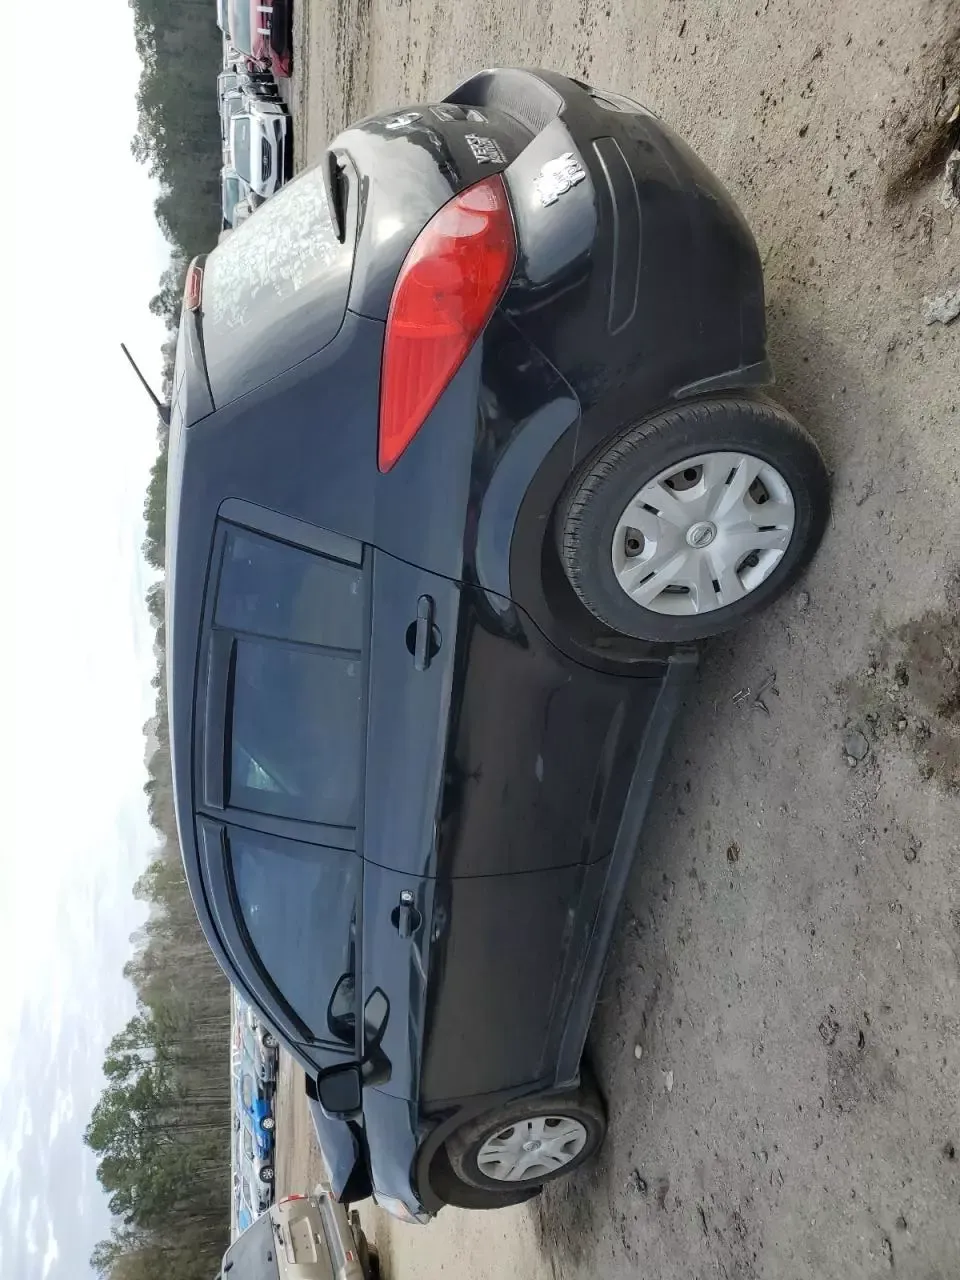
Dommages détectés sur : capot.
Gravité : majeur